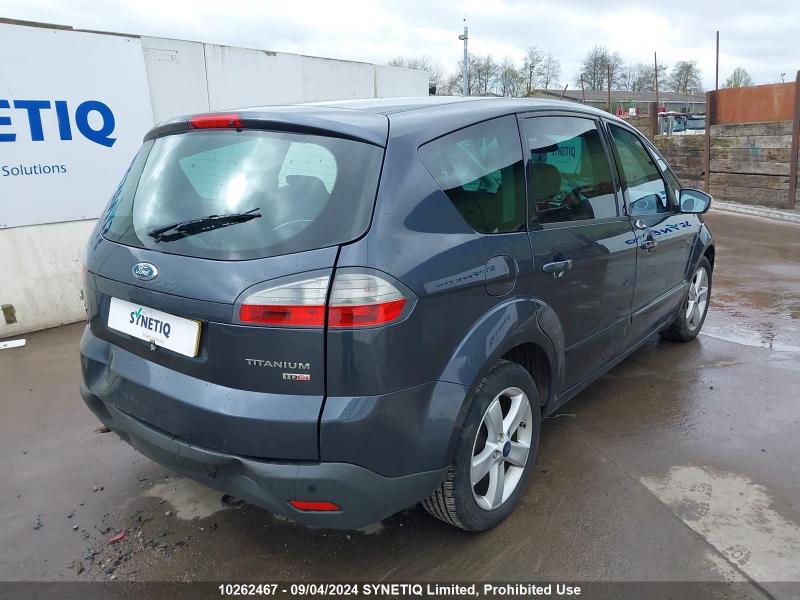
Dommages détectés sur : malle, pare-choc arrière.
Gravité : mineur